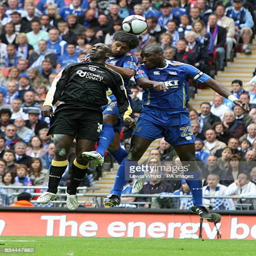
football player battles for the ball with actor and person